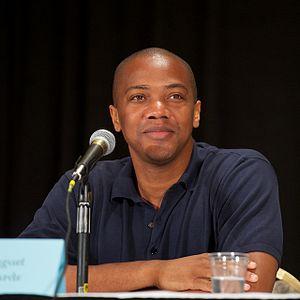
Deathlok, parfois appelé Cyberman dans certaines traductions françaises, est un super-héros appartenant à l'univers de Marvel Comics. C'est un cyborg dont l'identité humaine a été incarnée successivement par plusieurs personnes. Le premier a été créé par Rich Buckler et Doug Moench en 1974 dans Astonishing Tales #25. Le suivant est apparu dans Marvel Comics Presents #62, le troisième dans la mini-série Deathlok en 1990, le quatrième en 1999, et le dernier en date est apparu dans la série télévisée Marvel : Les Agents du SHIELD.
J. August Richards est un acteur américain, né le 28 août 1973 à Washington DC.